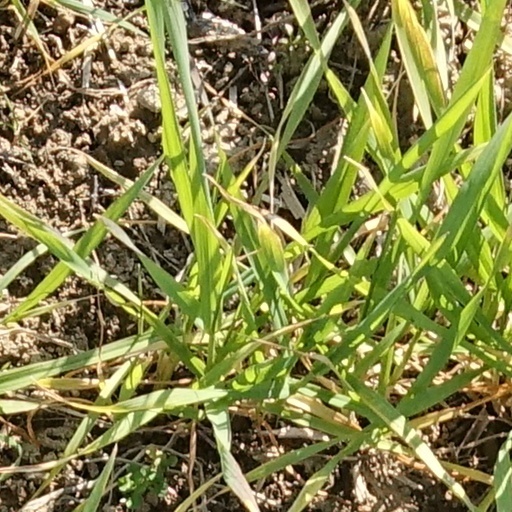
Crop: wheat